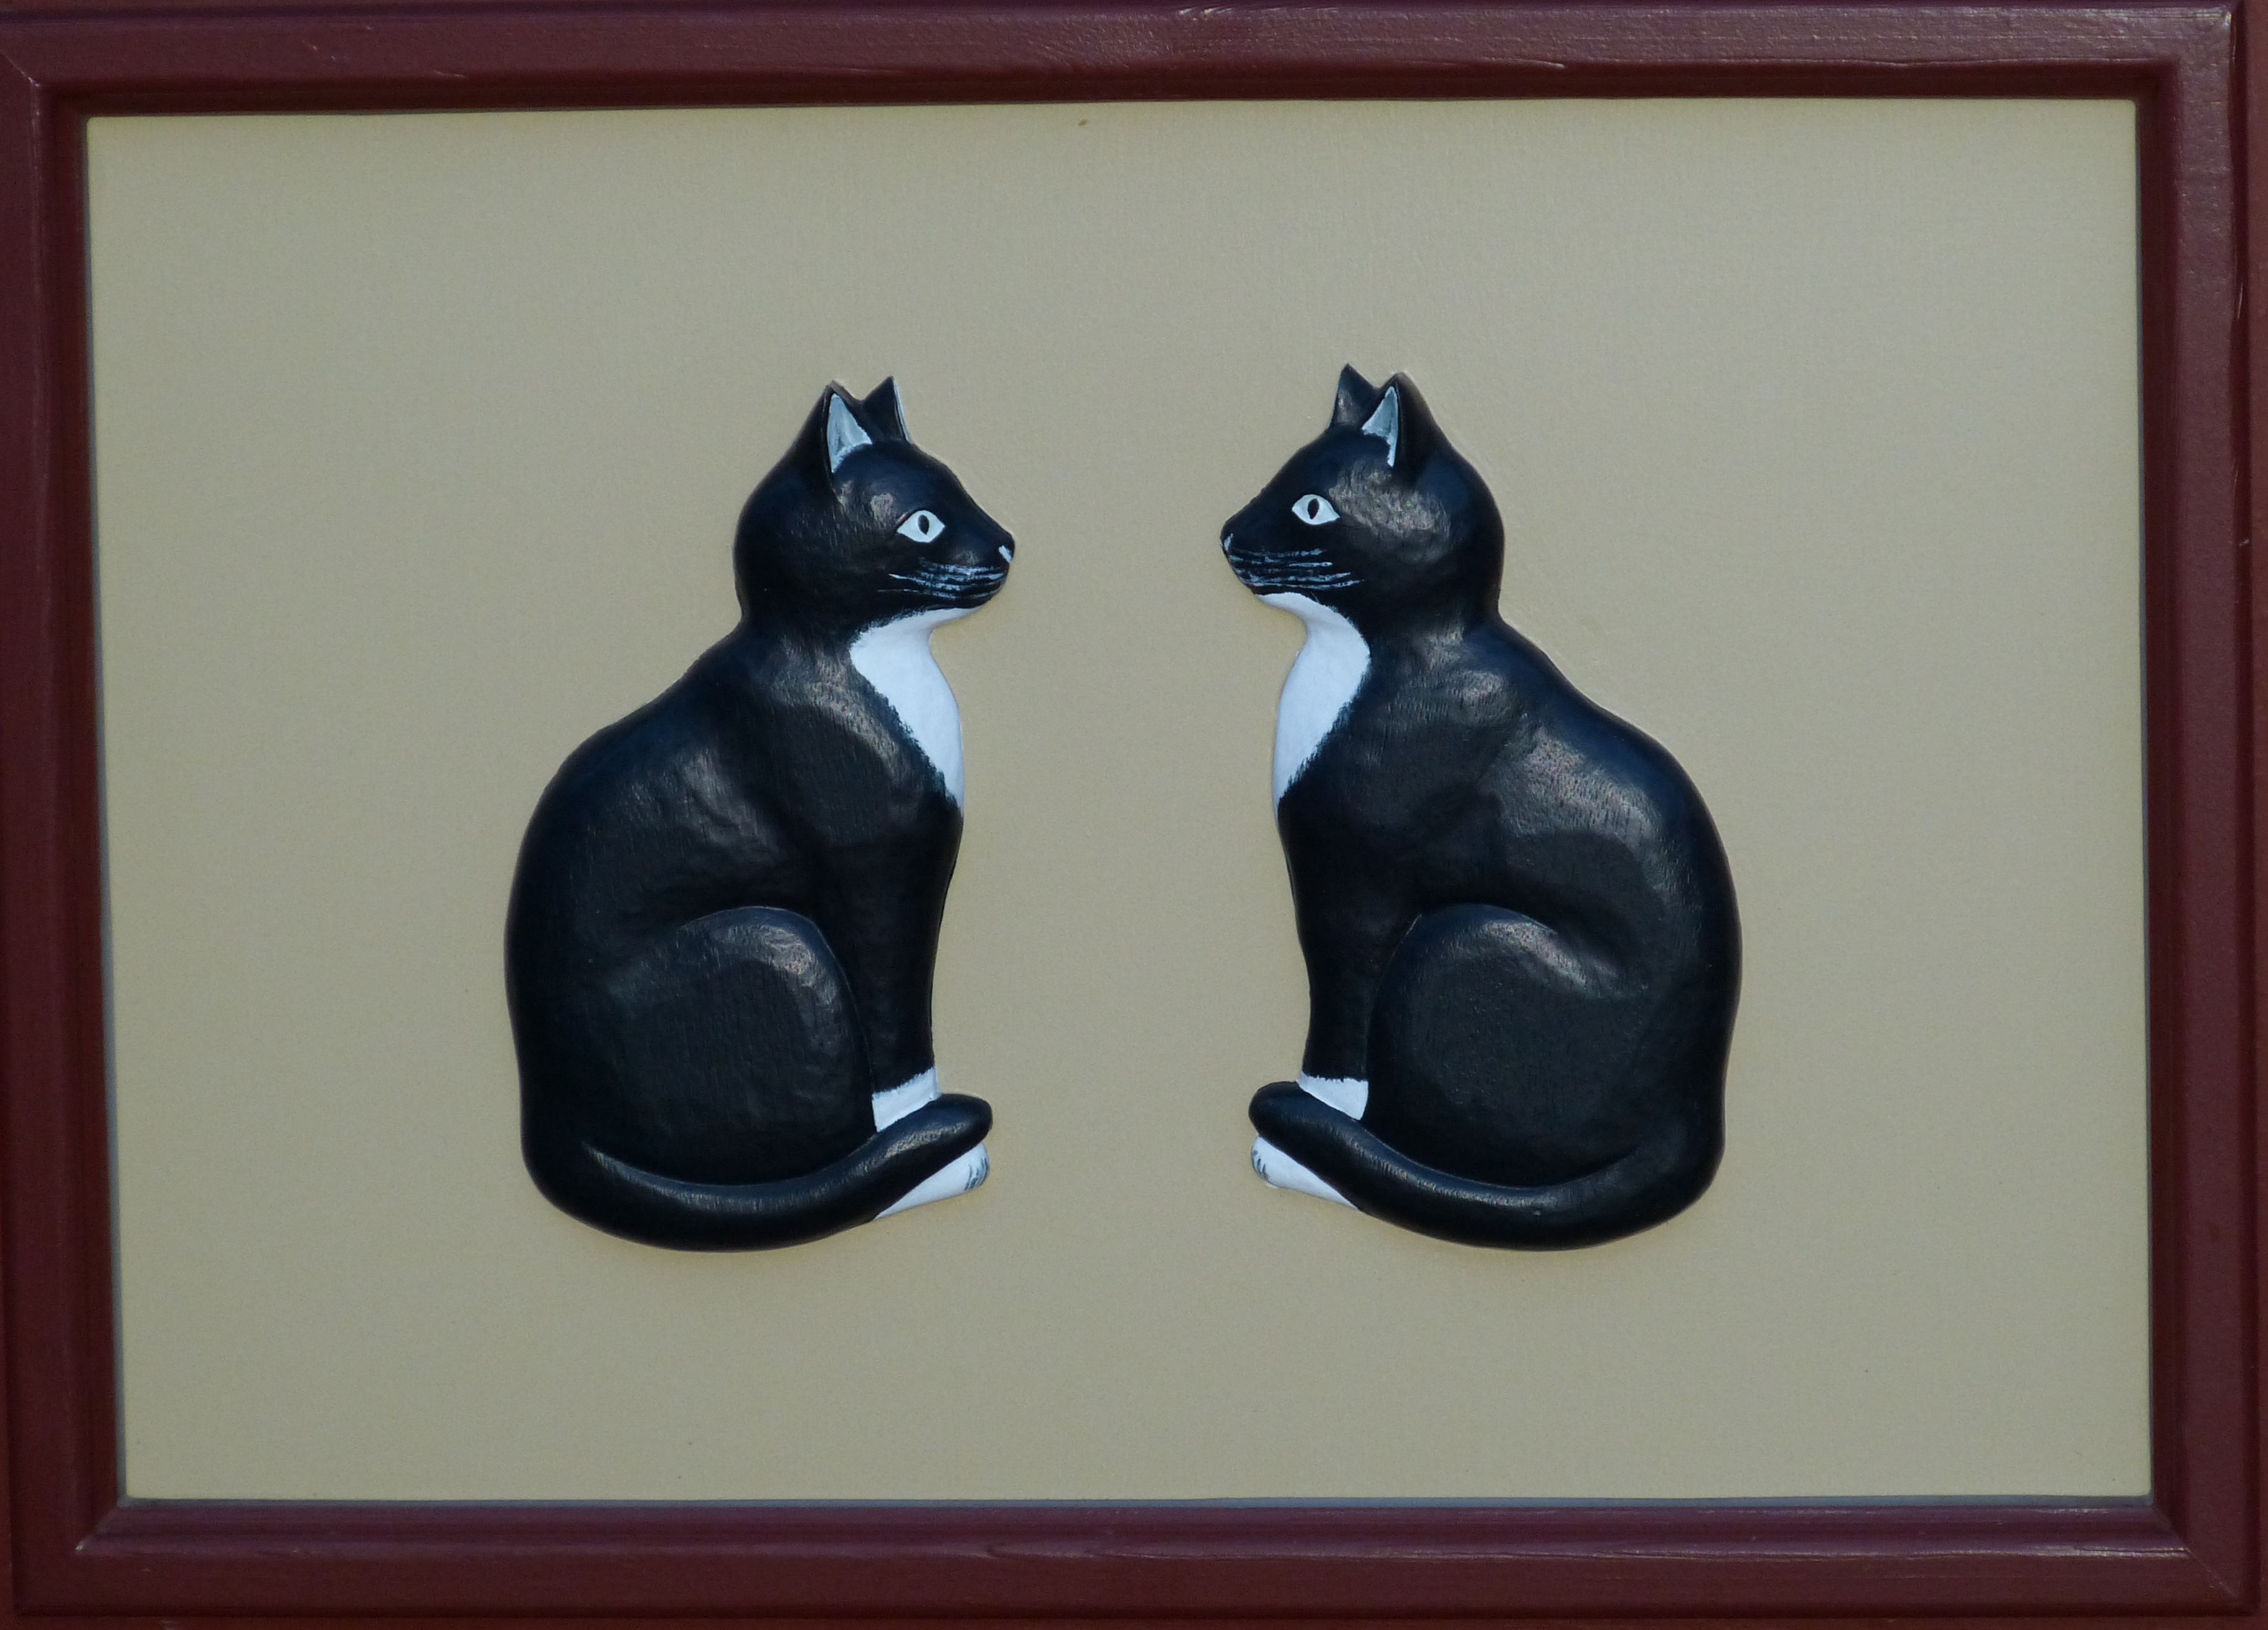
wood, home, statue, cat, ceramic, blue, black, door, material, painting, sculpture, art, drawing, animals, picture frame, pair, image, relief, shape, input, zingst, ahrenshoop